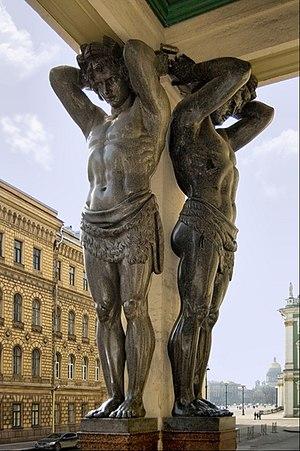
Alexandre Terebeniov ou Alexandre Terebeniev, né le 9 janvier 1815 à Saint-Pétersbourg, dans l'Empire russe, et mort le 31 juillet 1859, à Saint-Pétersbourg est un sculpteur, membre de l'Académie russe des beaux-arts, auteur du portique du Nouvel Ermitage.